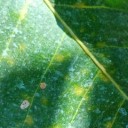
Label: Cerscospora